Roman villas in northwestern Gaul

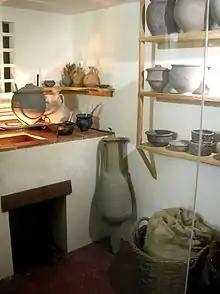
Kitchen corner, with pottery and basket

Lavatories were used in towns, but not at villas since trees provided privacy. Rubbish was discarded out the window or into pits. Walls (interior and exterior) and columns might be painted in bright colors, such as red, purple, brown or white. Roof tiles could be a bright sky-blue from the clay-baking process. Painted wall murals rarely survive, but were popular.